Michael Vassiliadis

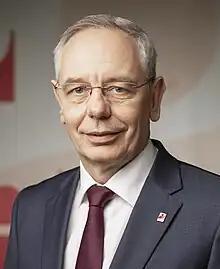
Vassiliadis in 2019

Michael Zissis Vassiliadis (born 13 March 1964) is President of the Mining, Chemical and Energy Workers' Union (IG Bergbau, Chemie, Energie, IG BCE) in Germany and President of the European Confederation of Industrial Trade Unions IndustriAll Europe.